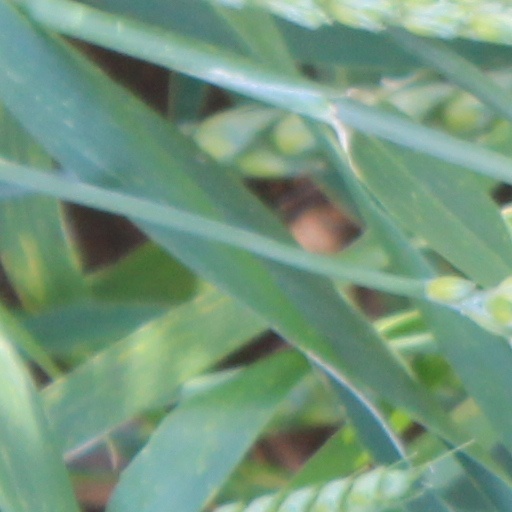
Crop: wheat